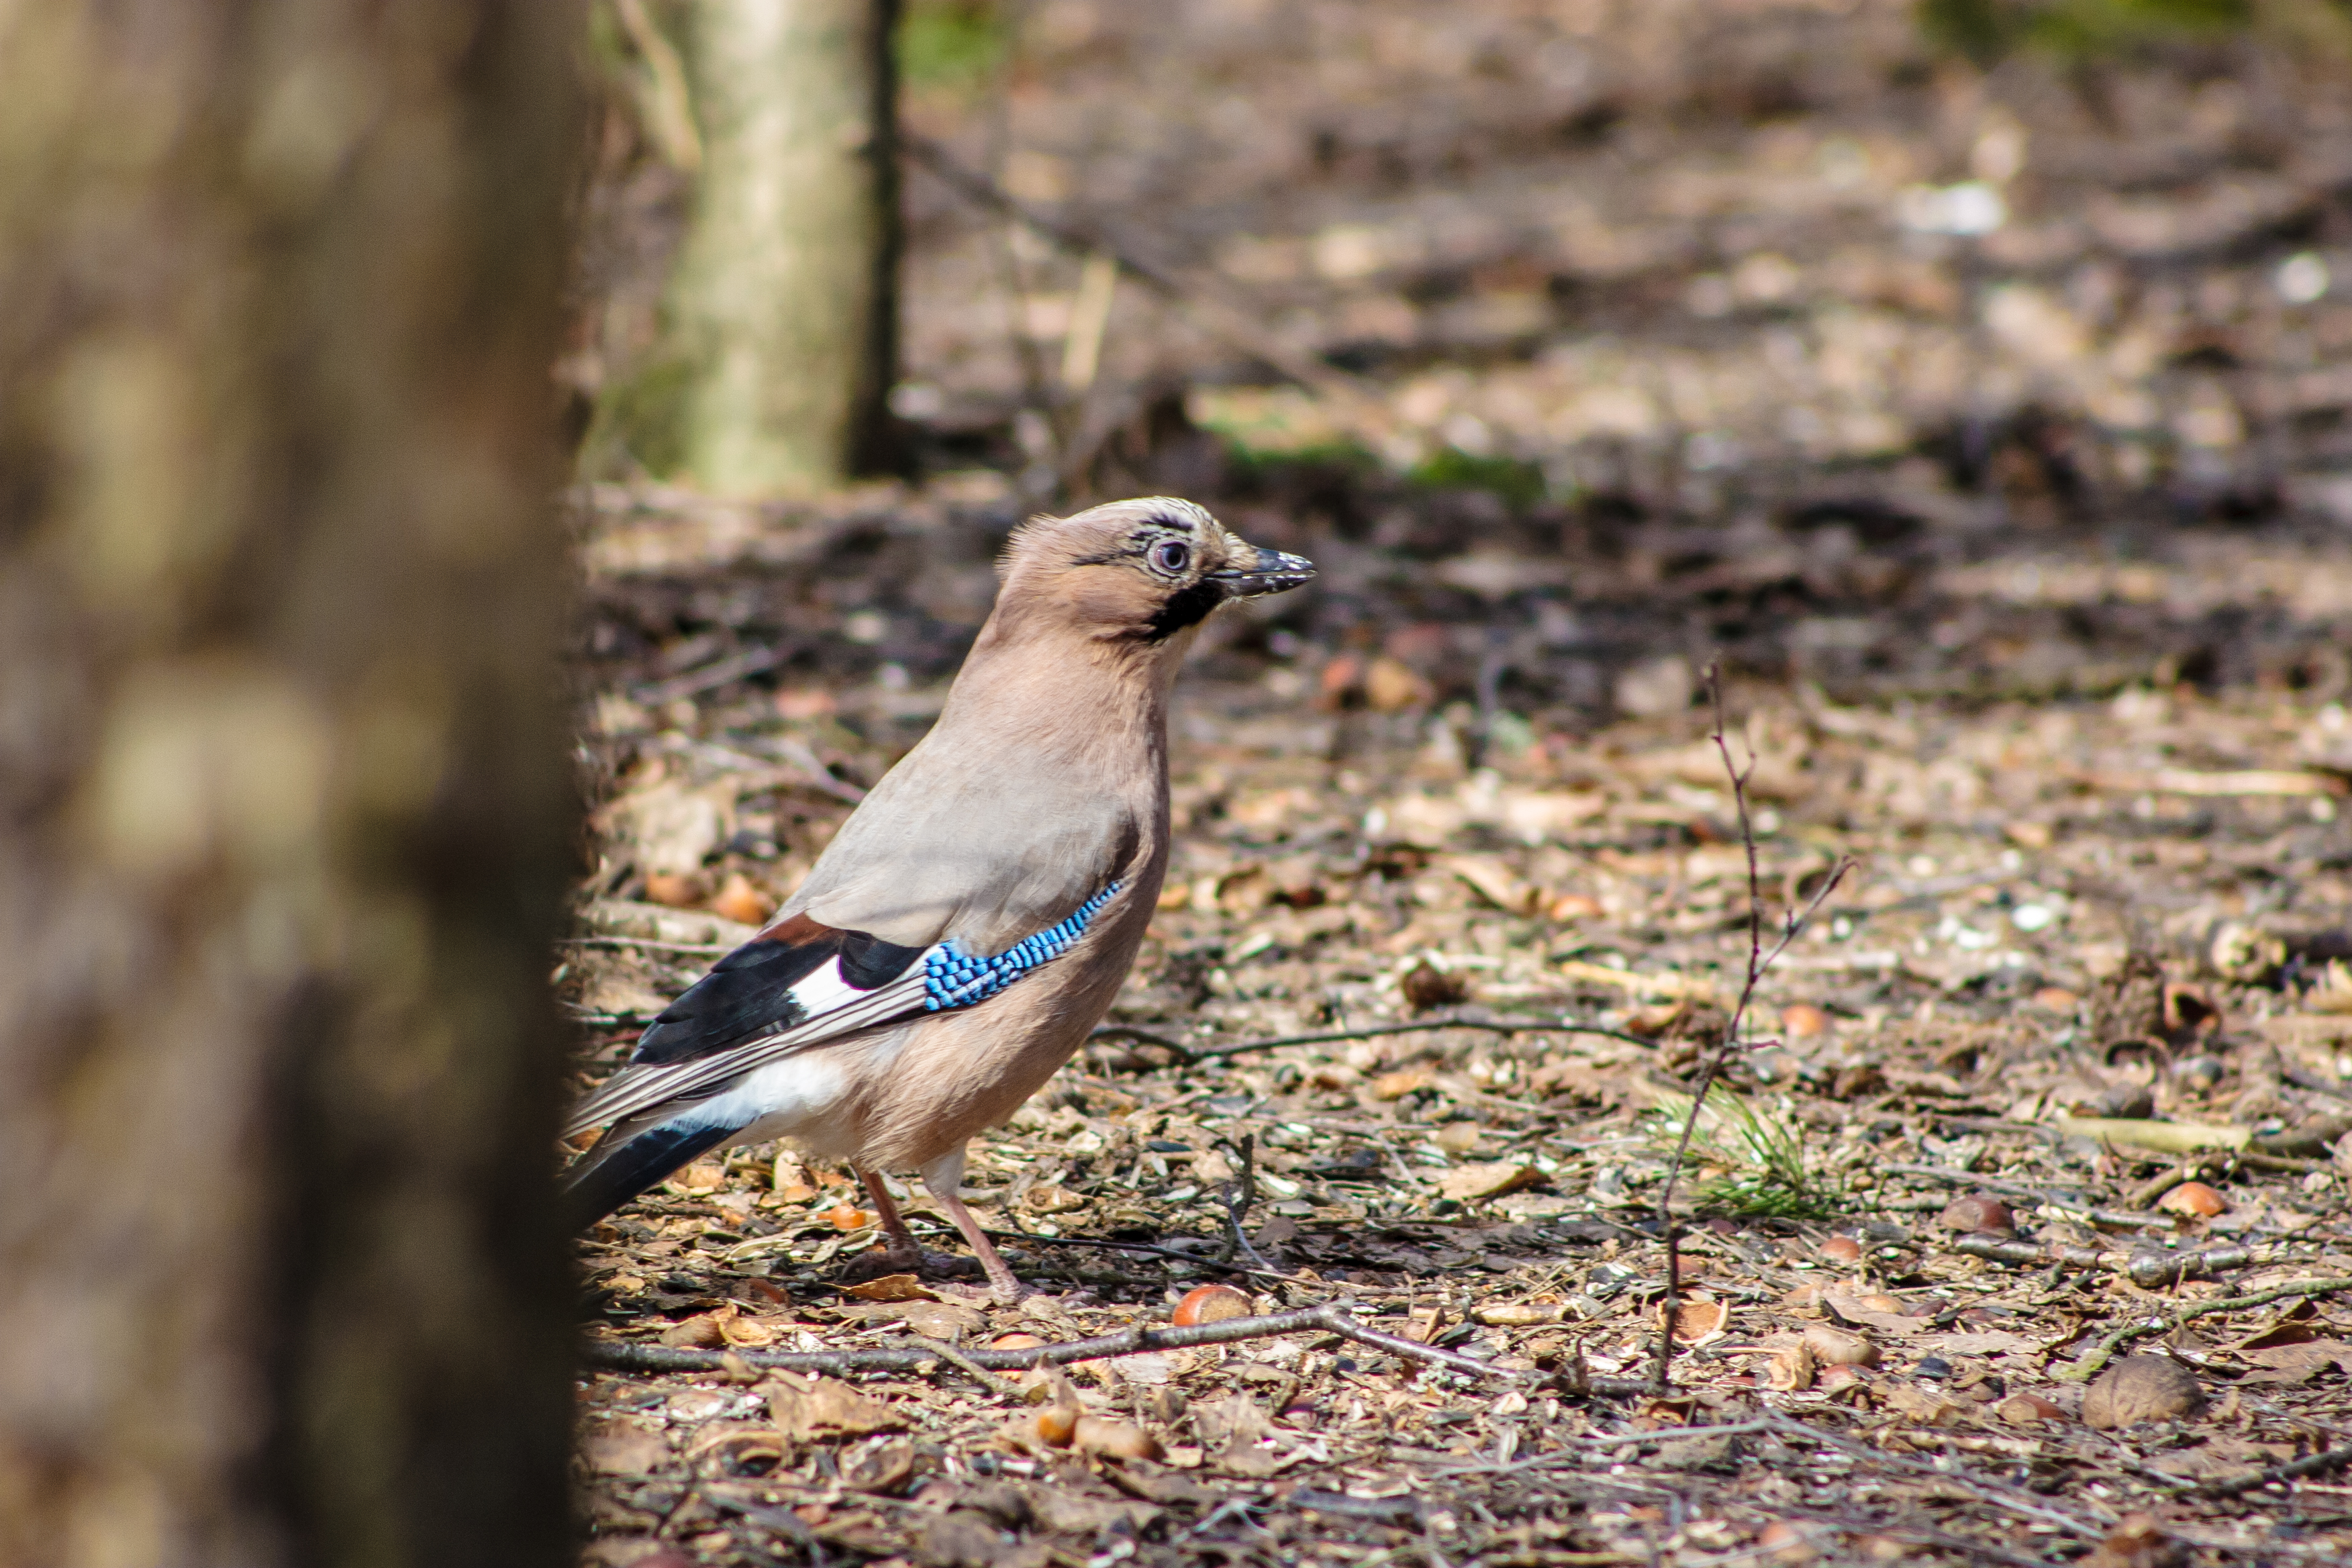
images, bird, plant, wood, beak, tree, feather, songbird, jay, twig, tail, perching bird, soil, grass, terrestrial animal, electric blue, old world flycatcher, landscape, wildlife